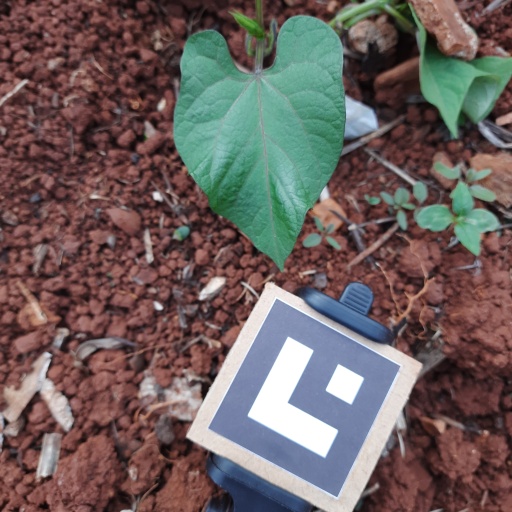
Observations: wavy surface, no eating holes, under shade